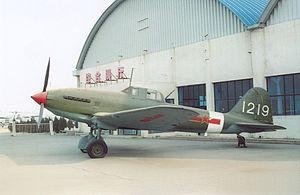
L'Iliouchine Il-10 est un avion d'attaque au sol soviétique conçu durant la Seconde Guerre mondiale et ayant participé aux opérations de la Guerre froide. Il a été construit sous licence tchécoslovaque par Avia sous la désignation de B-33. Il est connu également sous son nom de code OTAN de Beast.